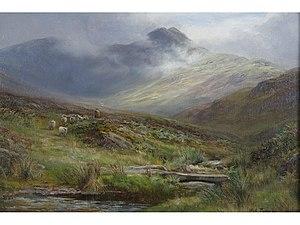
William Lakin Turner est un peintre paysagiste anglais.